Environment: real
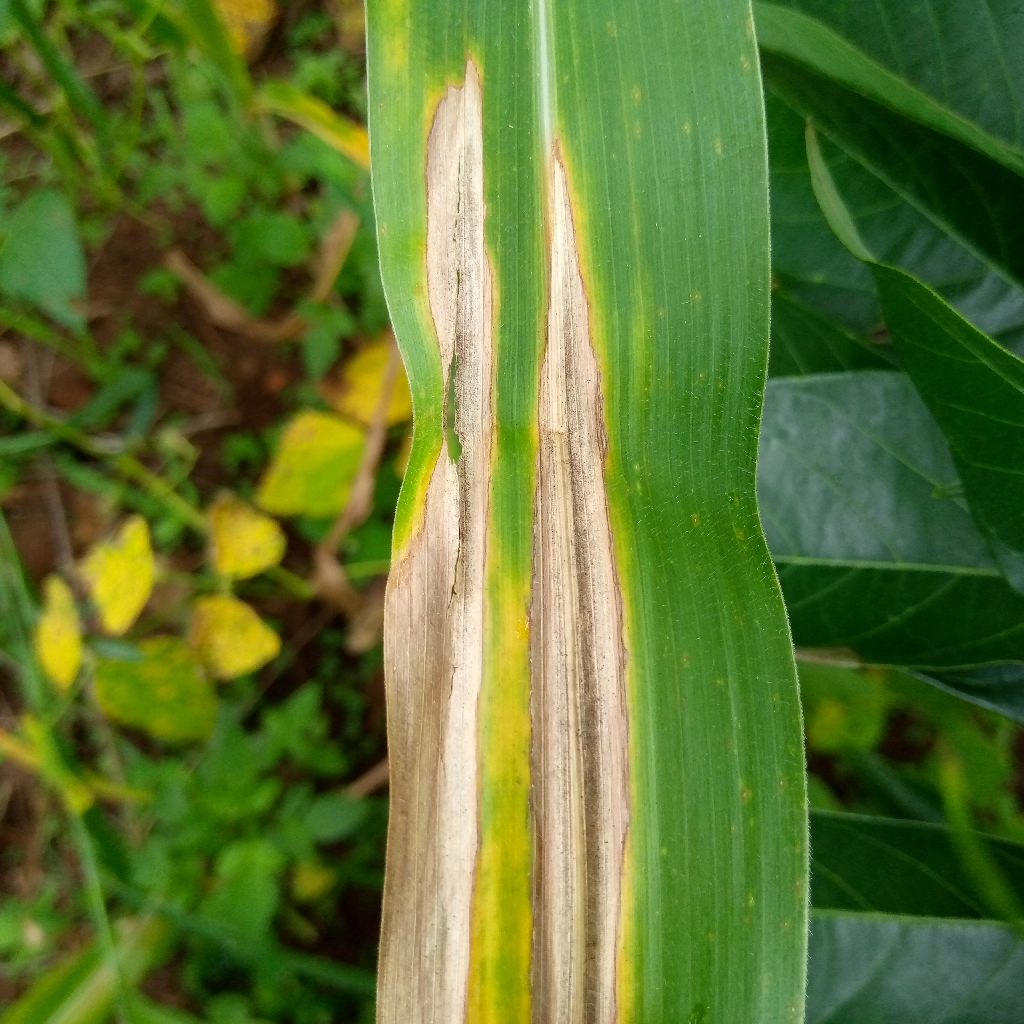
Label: northern_corn_leaf_blight